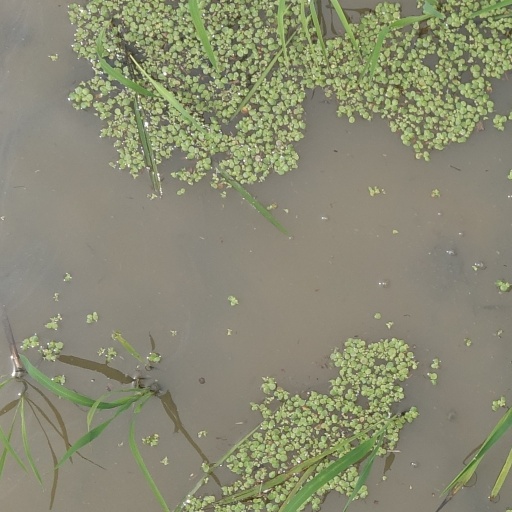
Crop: rice